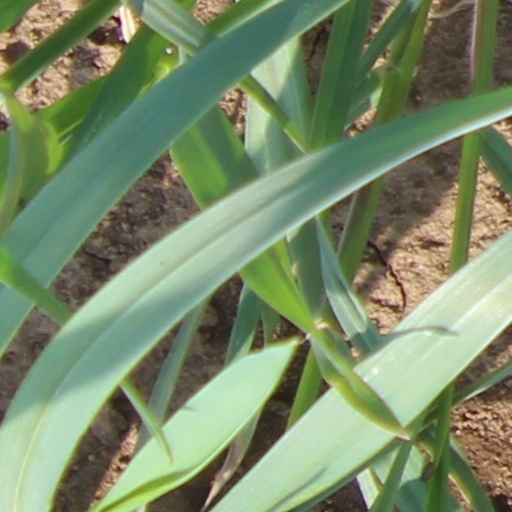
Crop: wheat